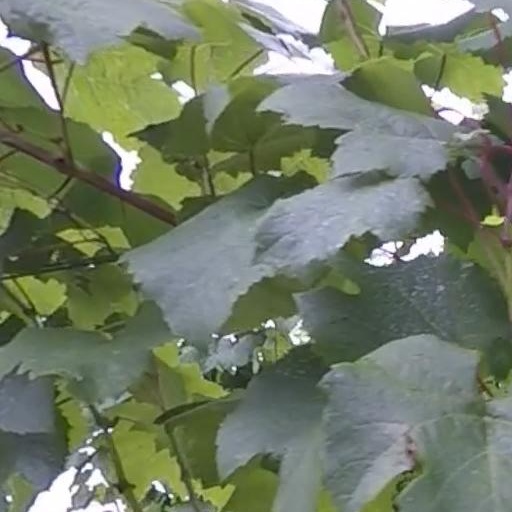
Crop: grape